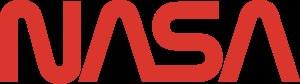
Daniel Saul Goldin fut le neuvième administrateur de la NASA du 1ᵉʳ avril 1992 au 17 novembre 2001. Il a été nommé par le président George H. W. Bush et a servi sous trois présidents américains détenant par ailleurs le plus long mandat à ce poste.